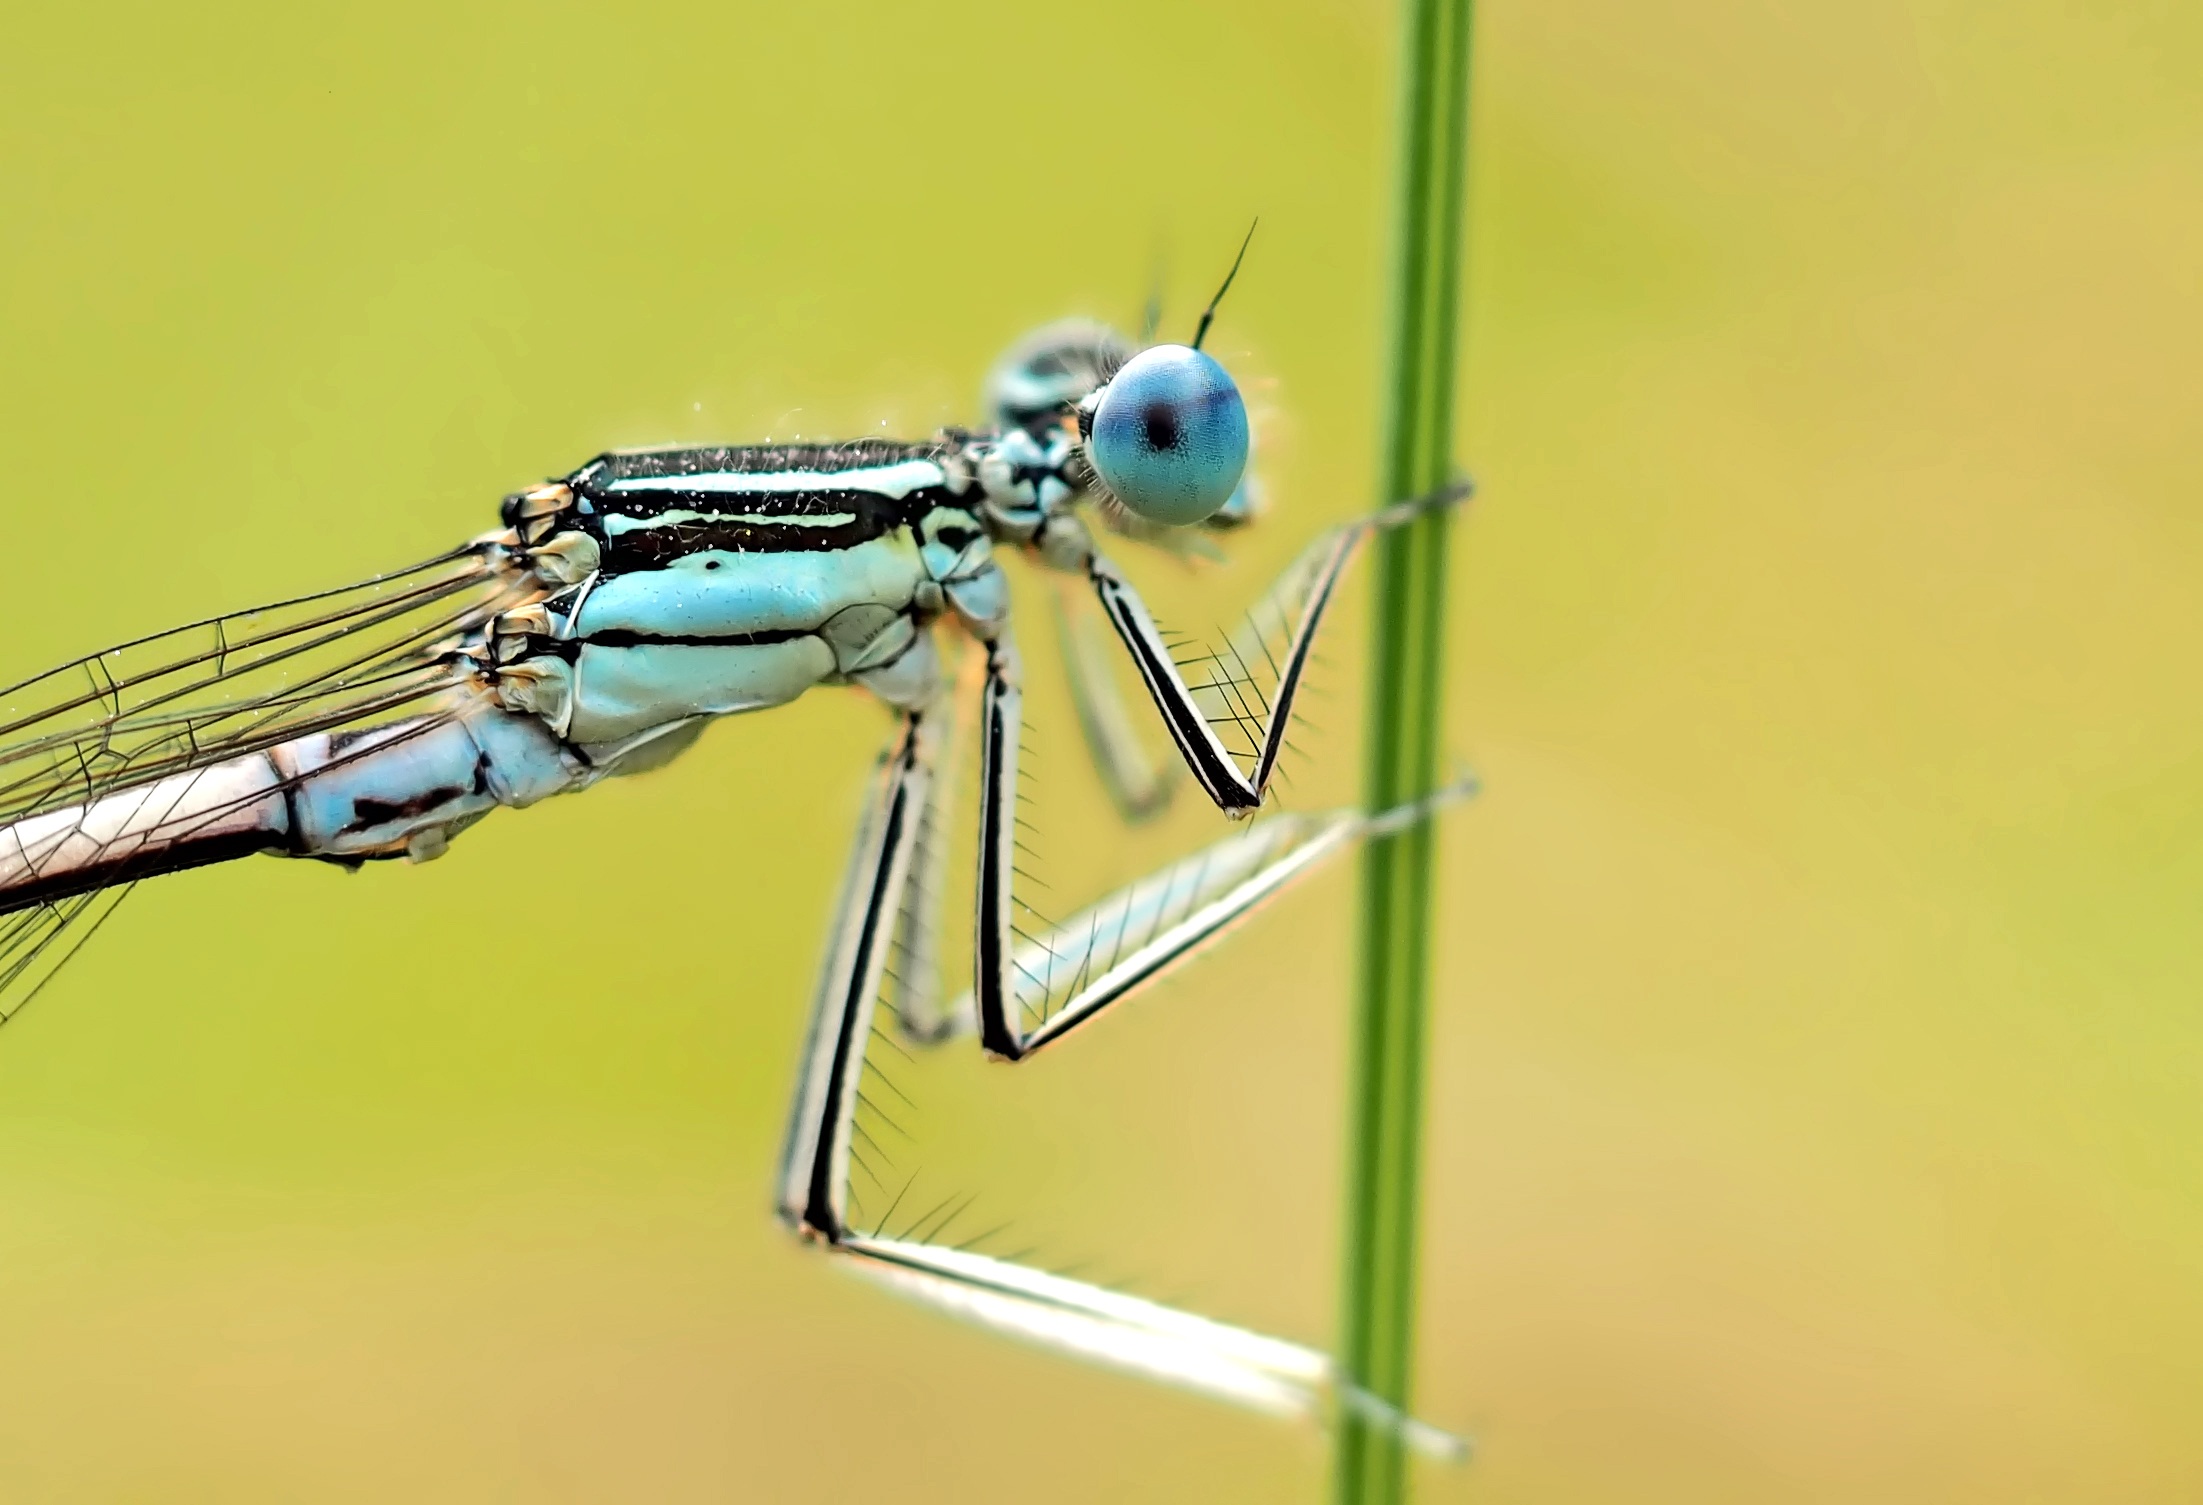
nature, wing, live, insect, fauna, invertebrate, close up, dragonfly, damselfly, macro photography, arthropod, dragonflies and damseflies